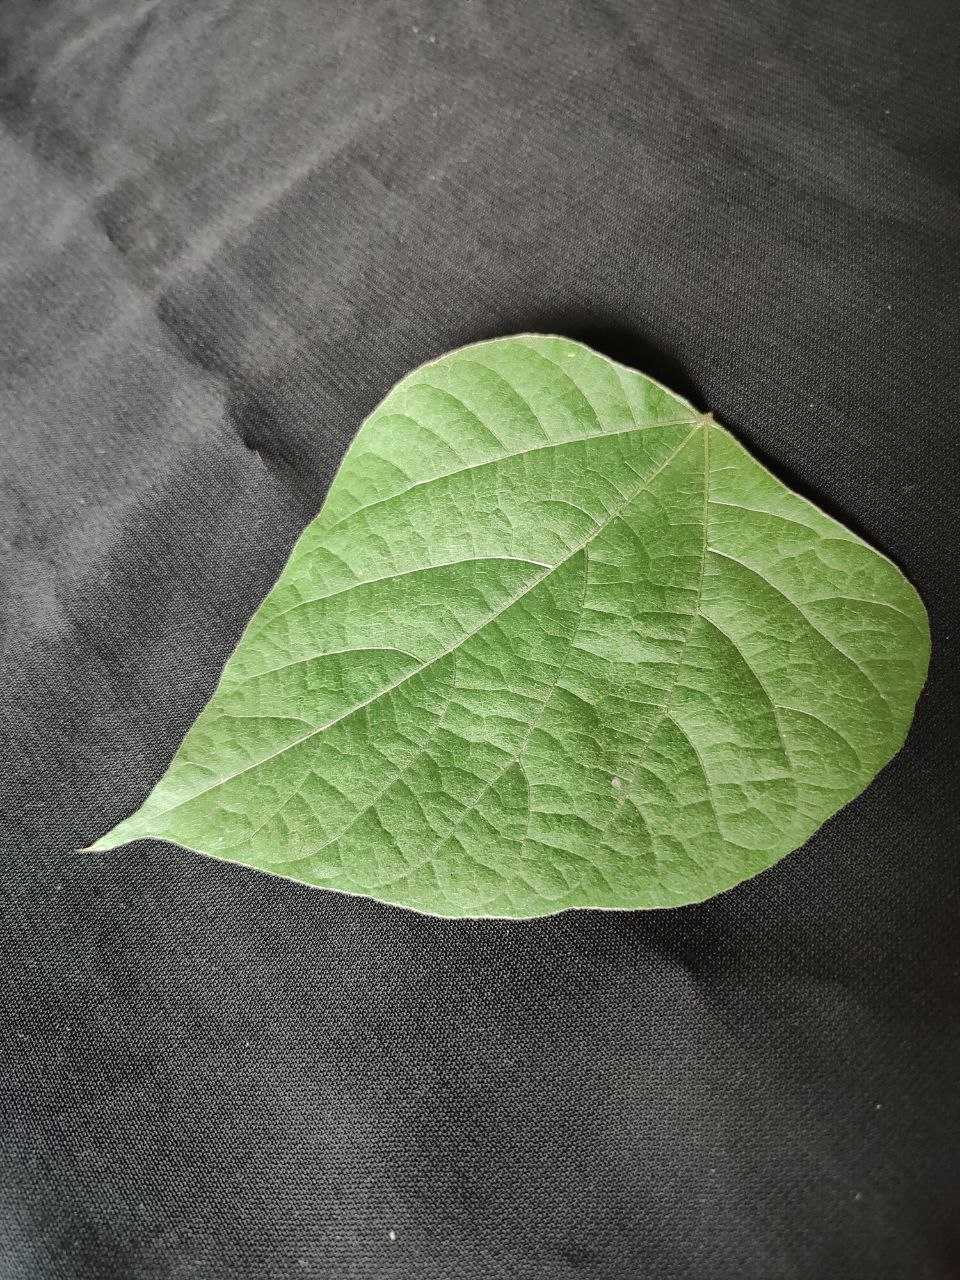
Crop: bean
Leaf condition: Fresh Leaf